Fauna of Montenegro

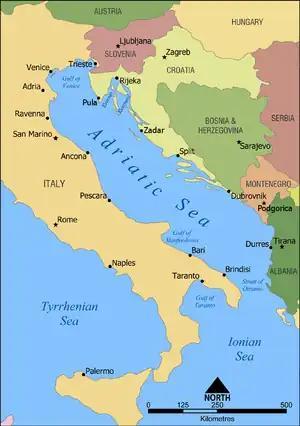
Adriatic Sea

Reptiles and amphibians make up an estimated 56 different species within Montenegro. Many of these are sub species of more common fauna such as the green frog and the crested newt. Some amphibians endemic to Montenegro have been known to undergo neoteny, such as the olm, a small amphibian existing within mountain cave systems of the Dinaric Alps. Caves and sinkholes are common within the region resulting in a variety of endemic fauna designed to live in these conditions. Around Lovćen exist common amphibians such as the Italian crested newt, blue lizard and several species of viper snakes. The Durmitor National Park is home to the Musor rock lizard and the sharp snouted lizard. Both species are native to Montenegro.